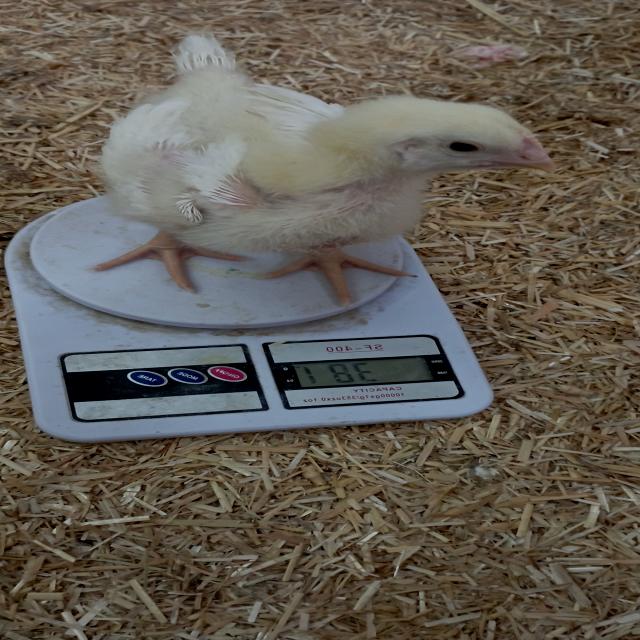
Weight: 381 g